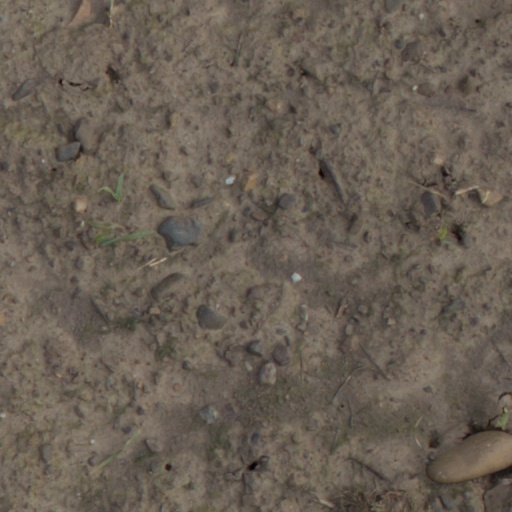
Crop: wheat